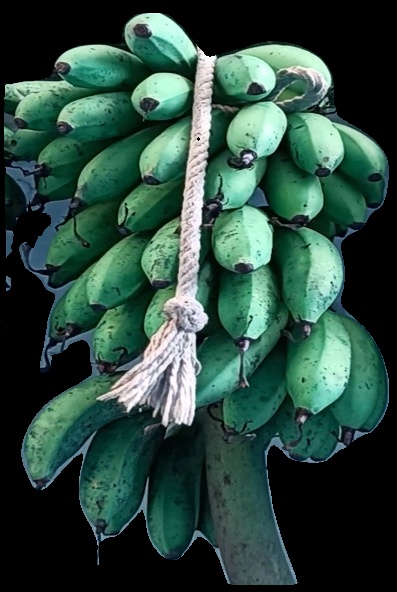
Variety: rasbale
Grade: grade2